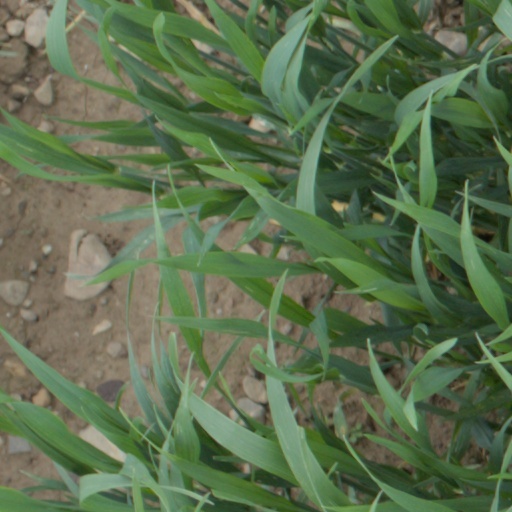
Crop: wheat